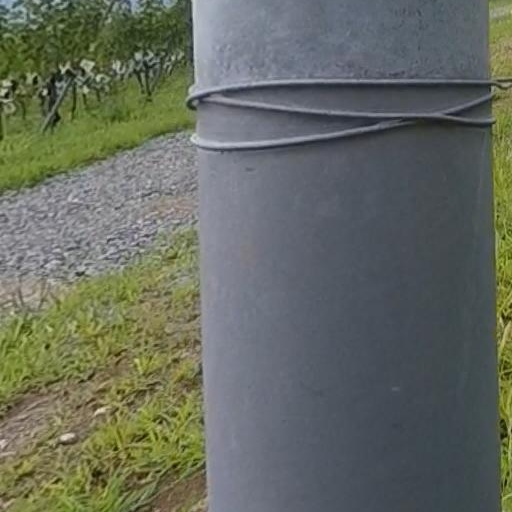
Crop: grape